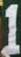
Number: 1